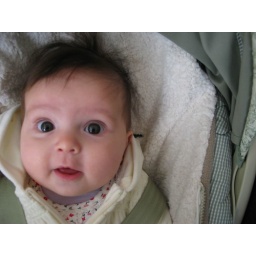
still happy in the car seat